Naphthalene locomotive

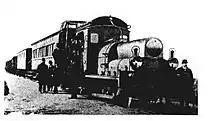
Naphthalene locomotive, 1913

A Naphthalene locomotive was tested in France in 1913. It was built by Schneider-Creusot for use in their own plant.